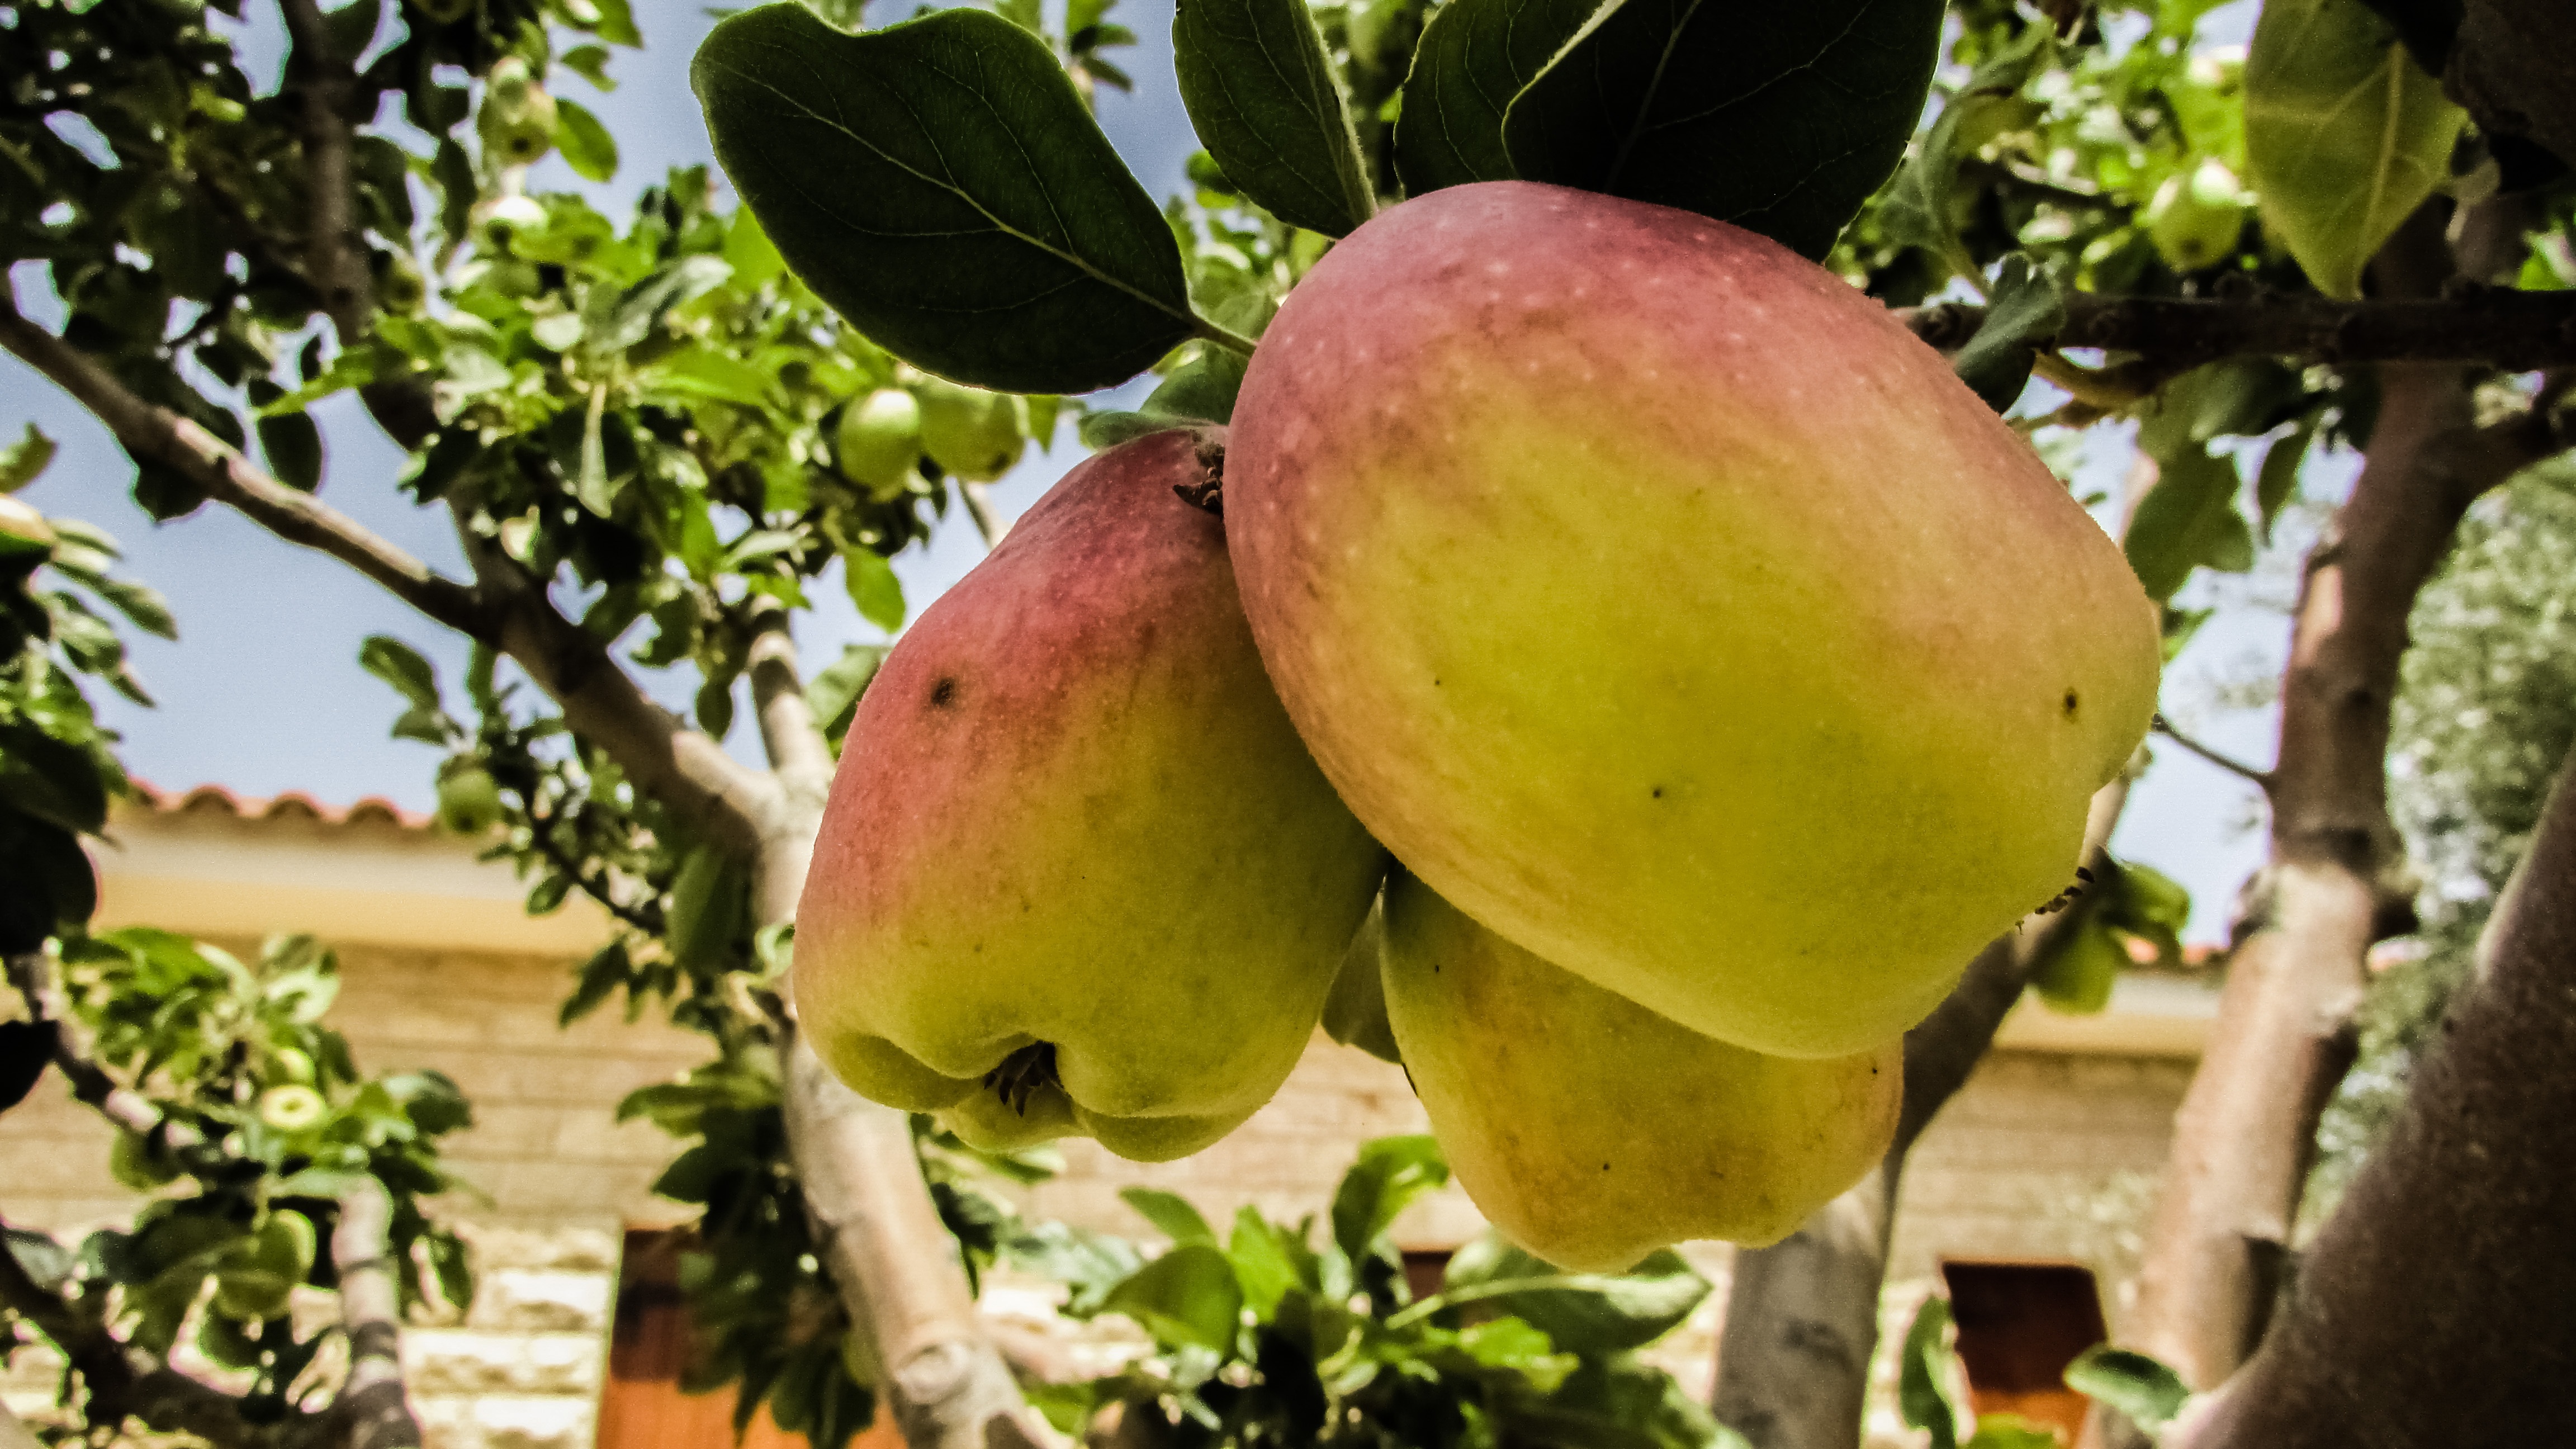
apple, tree, branch, plant, fruit, flower, food, produce, garden, fresh fruit, flowering plant, rose family, land plant